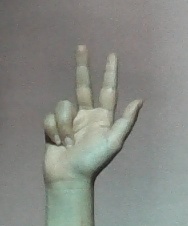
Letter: al